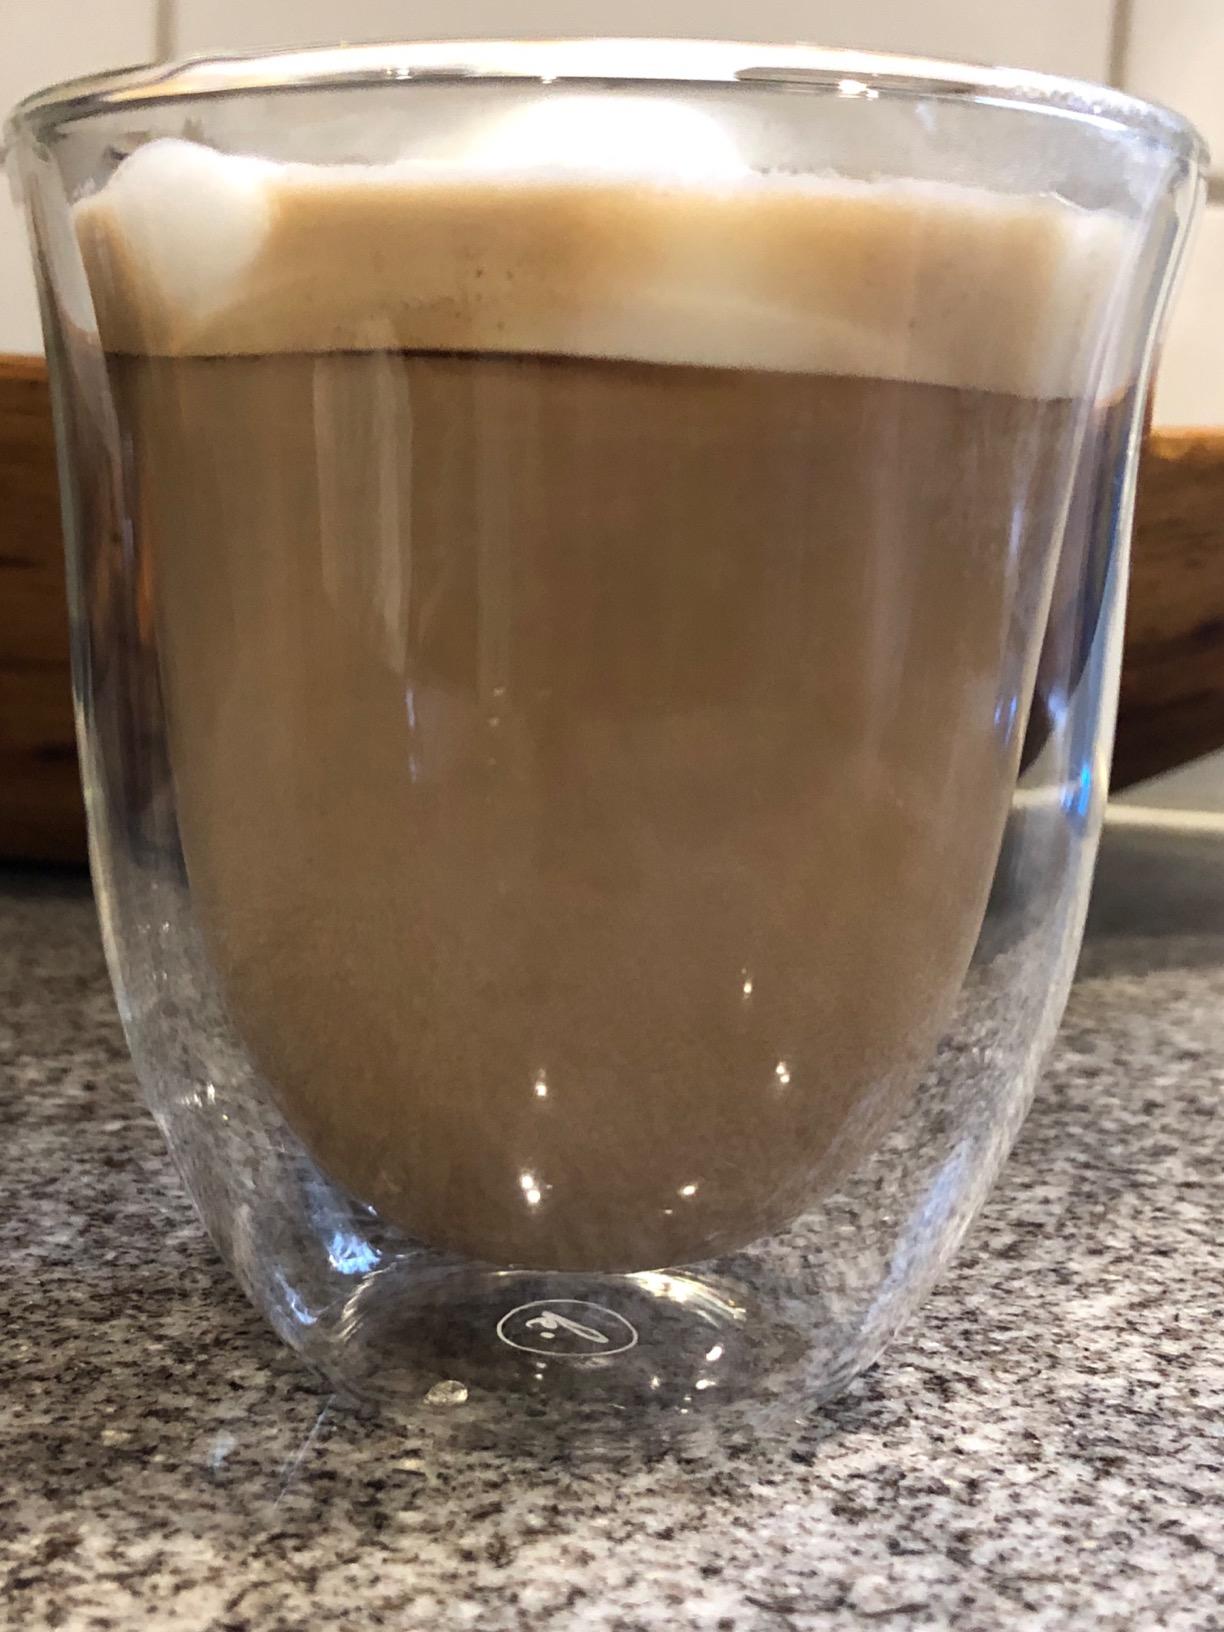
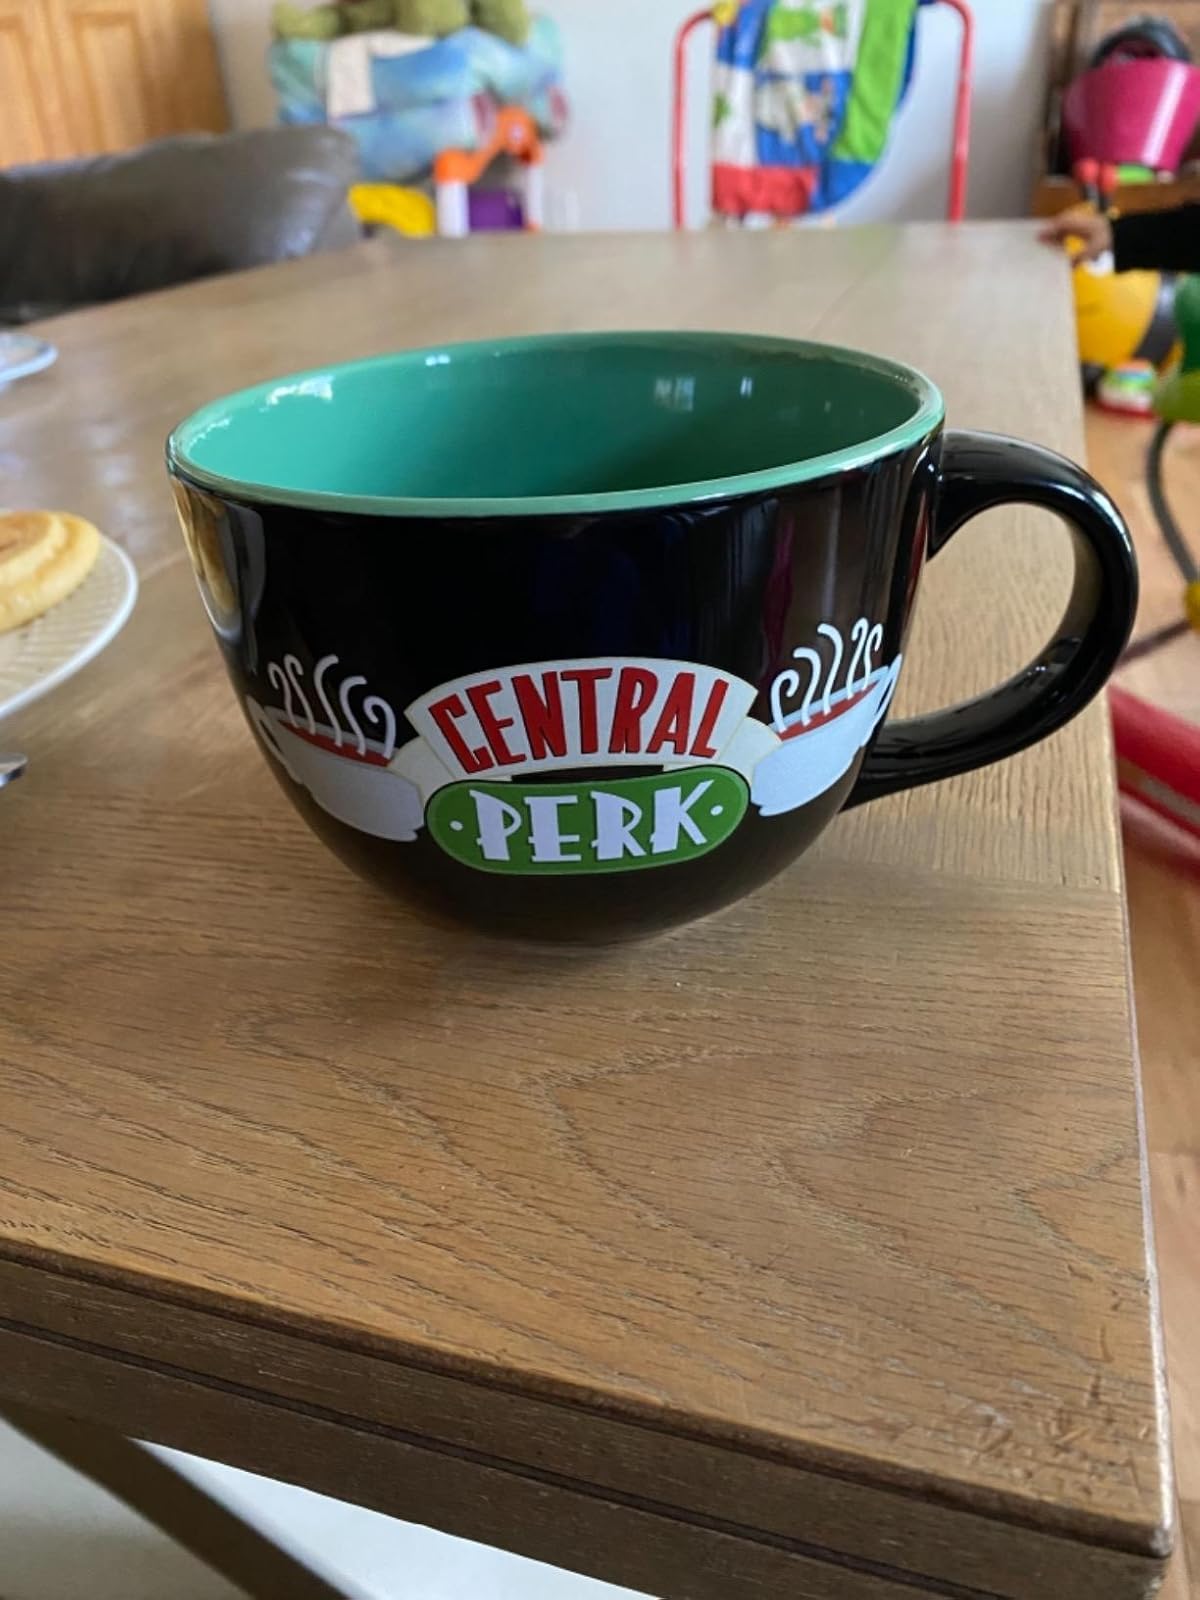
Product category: items_mug
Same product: no